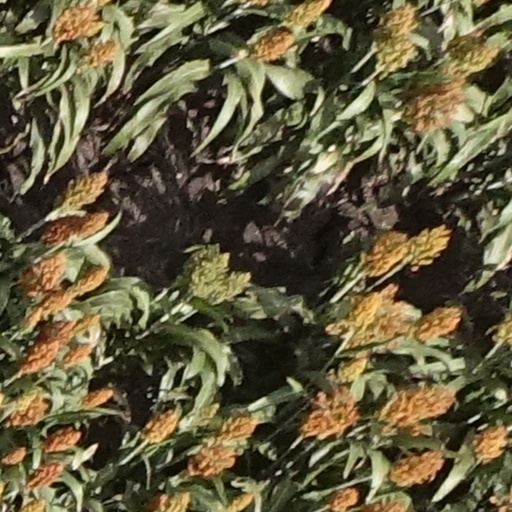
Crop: sorghum